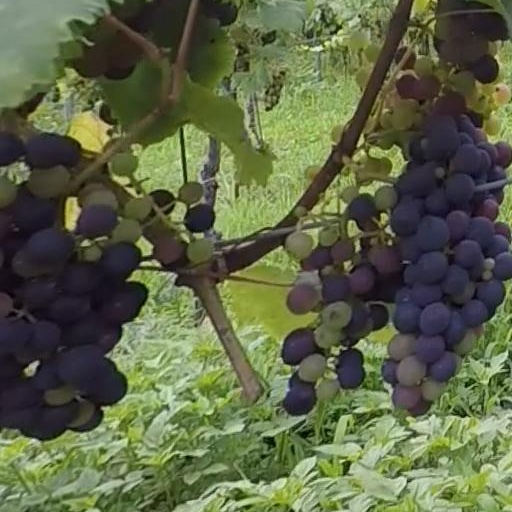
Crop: grape